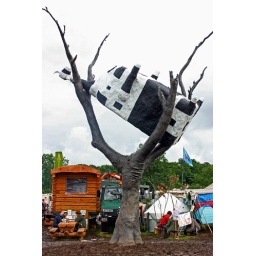
There's a cow in my tree